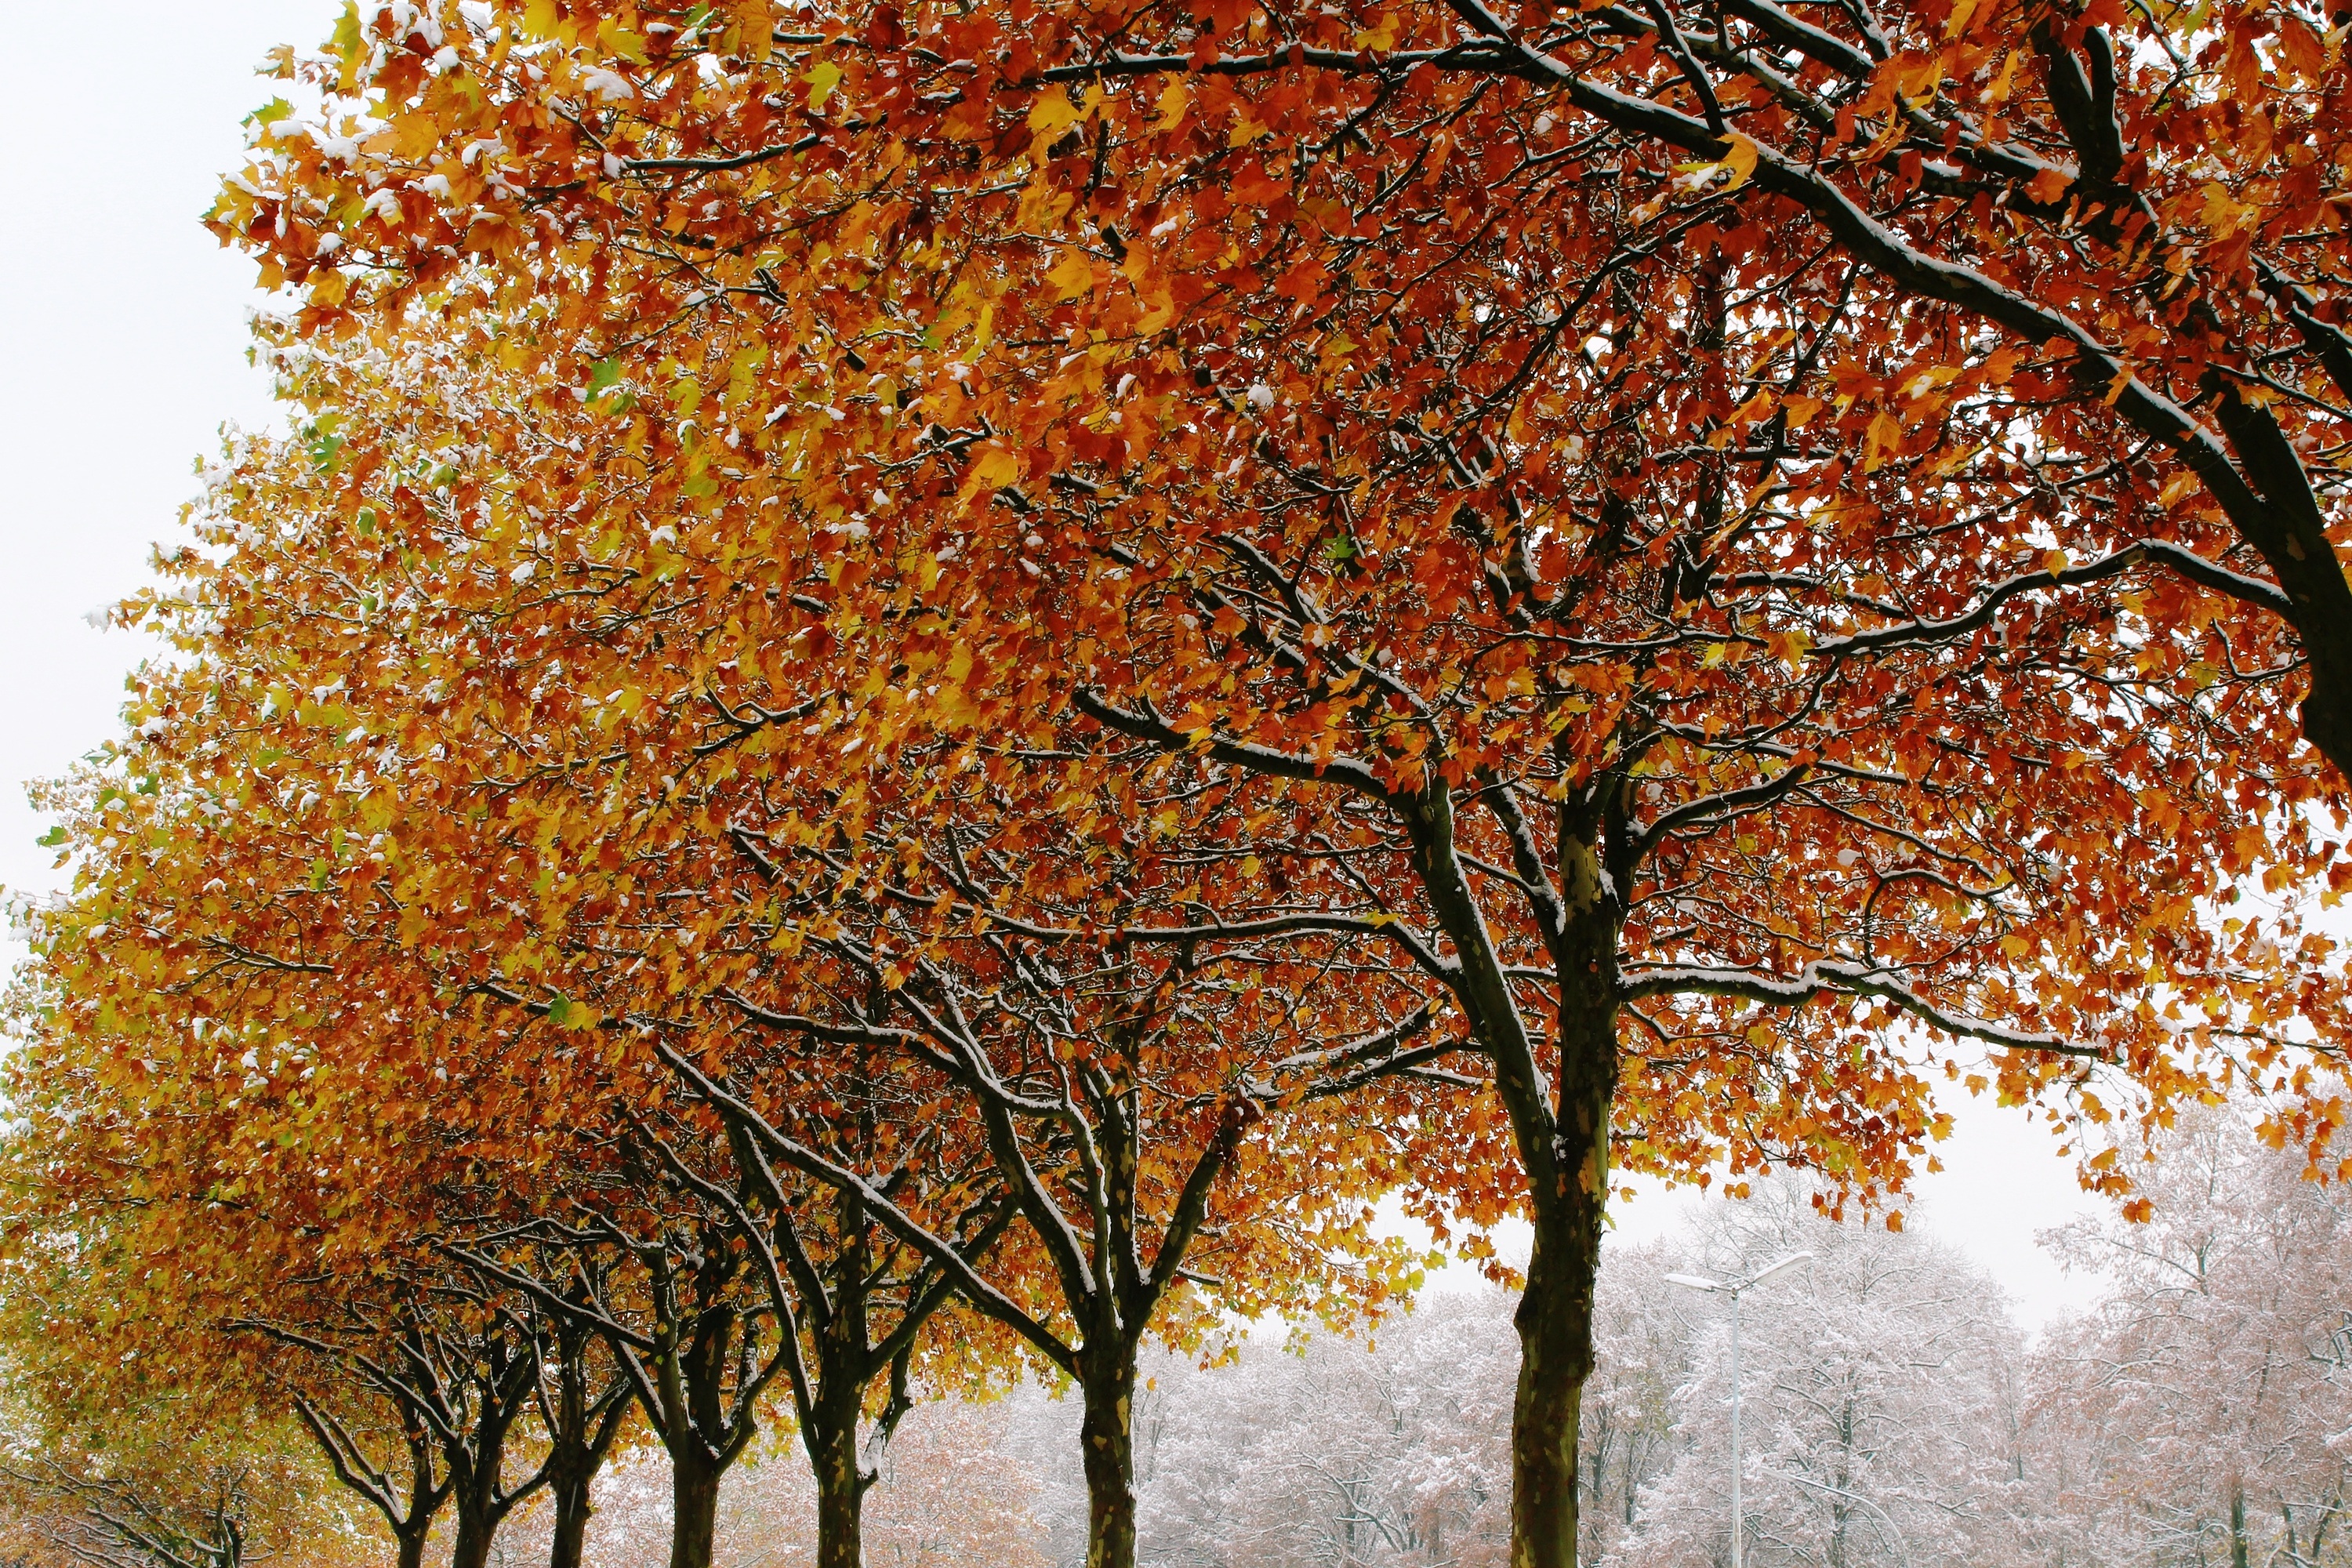
landscape, tree, nature, forest, branch, snow, cold, winter, plant, sunlight, leaf, flower, autumn, rest, season, maple tree, trees, leaves, deciduous, woodland, mood, fall color, golden autumn, colorful leaves, flowering plant, woody plant, land plant